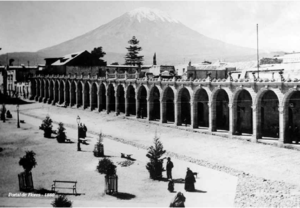
L'histoire d'Arequipa commence, c'est attesté par des découvertes archéologiques, entre les VIᵉ millénaire av. J.-C. et Vᵉ millénaire av. J.-C. lorsque des peuplades nomades se sédentarisent dans cette vallée fertile encadrée de volcans. Diverses communautés d'agriculteurs s'y établissent qui maîtrisent les techniques de l'agriculture en terrasses et de leur irrigation. Puis vers le XIIᵉ siècle la région tombe sous la domination du Sapa Inca jusqu'à la colonisation espagnole du XVIᵉ siècle.
Arequipa est la capitale de la région péruvienne du même nom, et la deuxième ville du pays par le nombre d'habitants. La ville est située à 2 335 mètres d'altitude, au pied des volcans Misti et Chachani, dans les Andes péruviennes.